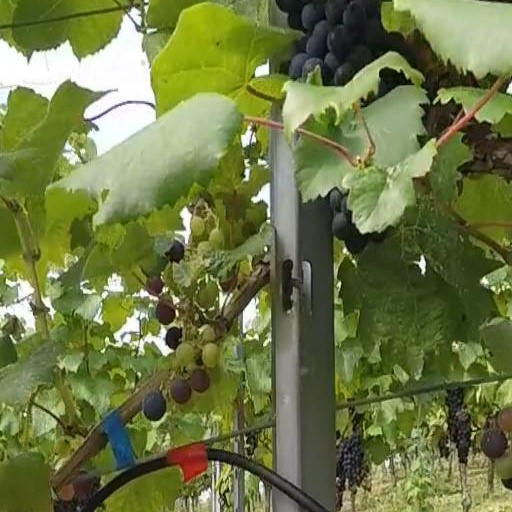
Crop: grape